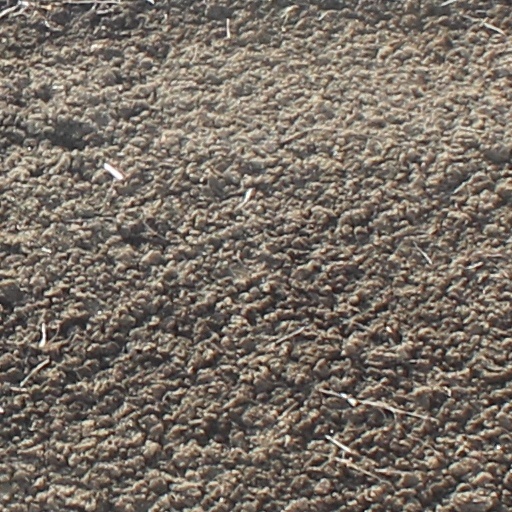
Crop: wheat